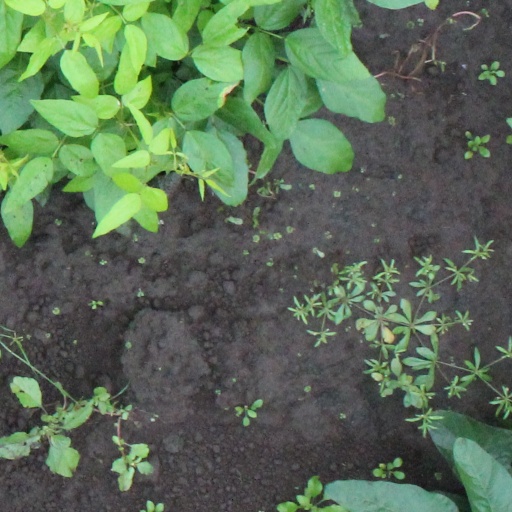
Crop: soybean